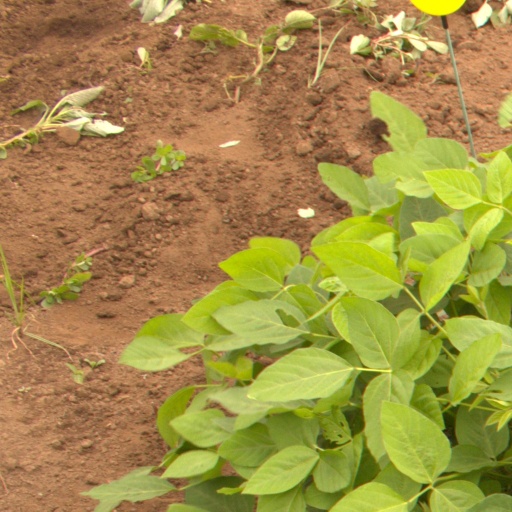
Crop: soybean